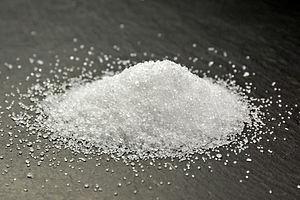
L’érythritol est un polyol découvert en 1874. C'est un édulcorant naturel que l'on trouve dans les fruits, les aliments fermentés ou la sauce au soja. Il possède un pouvoir sucrant inférieur au sucre, mais présente deux avantages : il contient moins de calories que le sucre de table, et ne cause pas de caries. Il peut être produit à partir du glucose en fermentant celui-ci avec des levures appropriées dans des solutions aqueuses.